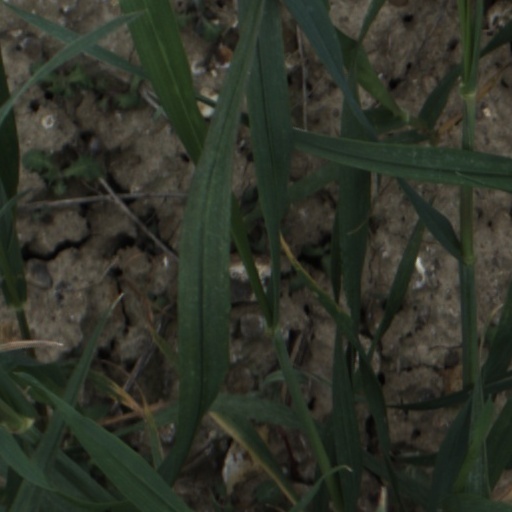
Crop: wheat